Time Patrol Bon

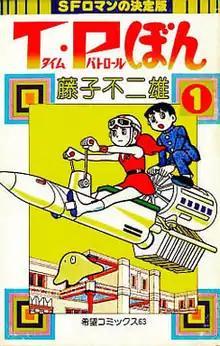
First volume cover

is a Japanese manga series written and illustrated by . It was serialized in 's "Monthly Shōnen World" and "Monthly Comic Tom" from 1978 to 1986. An anime television special, animated by Gallop, was broadcast on Nippon Television in October 1989.